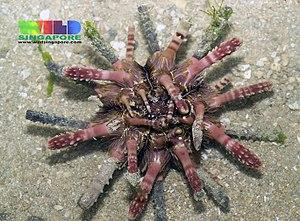
Les Prionocidaris constituent un genre d'oursins tropicaux de l'ordre des Cidaroida.
Les échinodermes forment un embranchement d'animaux marins benthiques présents à toutes les profondeurs océaniques, et dont les premières traces fossiles remontent au Cambrien.